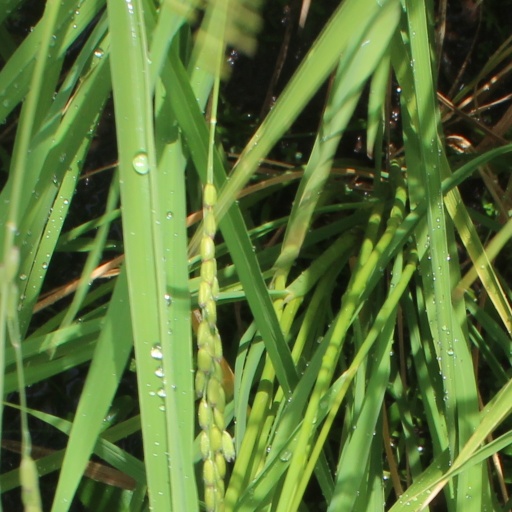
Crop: rice